Butrint

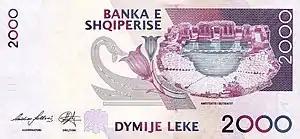
Butrint theatre on the reverse of a 2012 2000 Lekë banknote

By 1572 the wars between Venice and the Ottoman Empire had left Butrinto ruinous and the acropolis was abandoned, while at the order of Domenico Foscarini, the Venetian commander of Corfu, the administration of Butrinto and its environs was shifted to a small triangular fortress associated with the extensive fish weirs. The area was lightly settled afterwards, occasionally being seized by the Ottoman Turks, in 1655 and 1718, before being recaptured by the Venetians. Its fisheries were a vital contributor to the supply of Corfu, and olive growing together with cattle and timber were the principal economic activities.